Casino di Villa Boncompagni Ludovisi

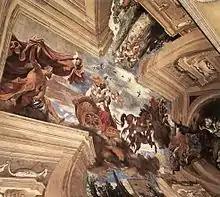
Alternate view of "Aurora"

Prince Nicolò Boncompagni Ludovisi, in 2018, followed by an inheritance dispute between his widow, Princess Rita Boncompagni Ludovisi, and his three sons.